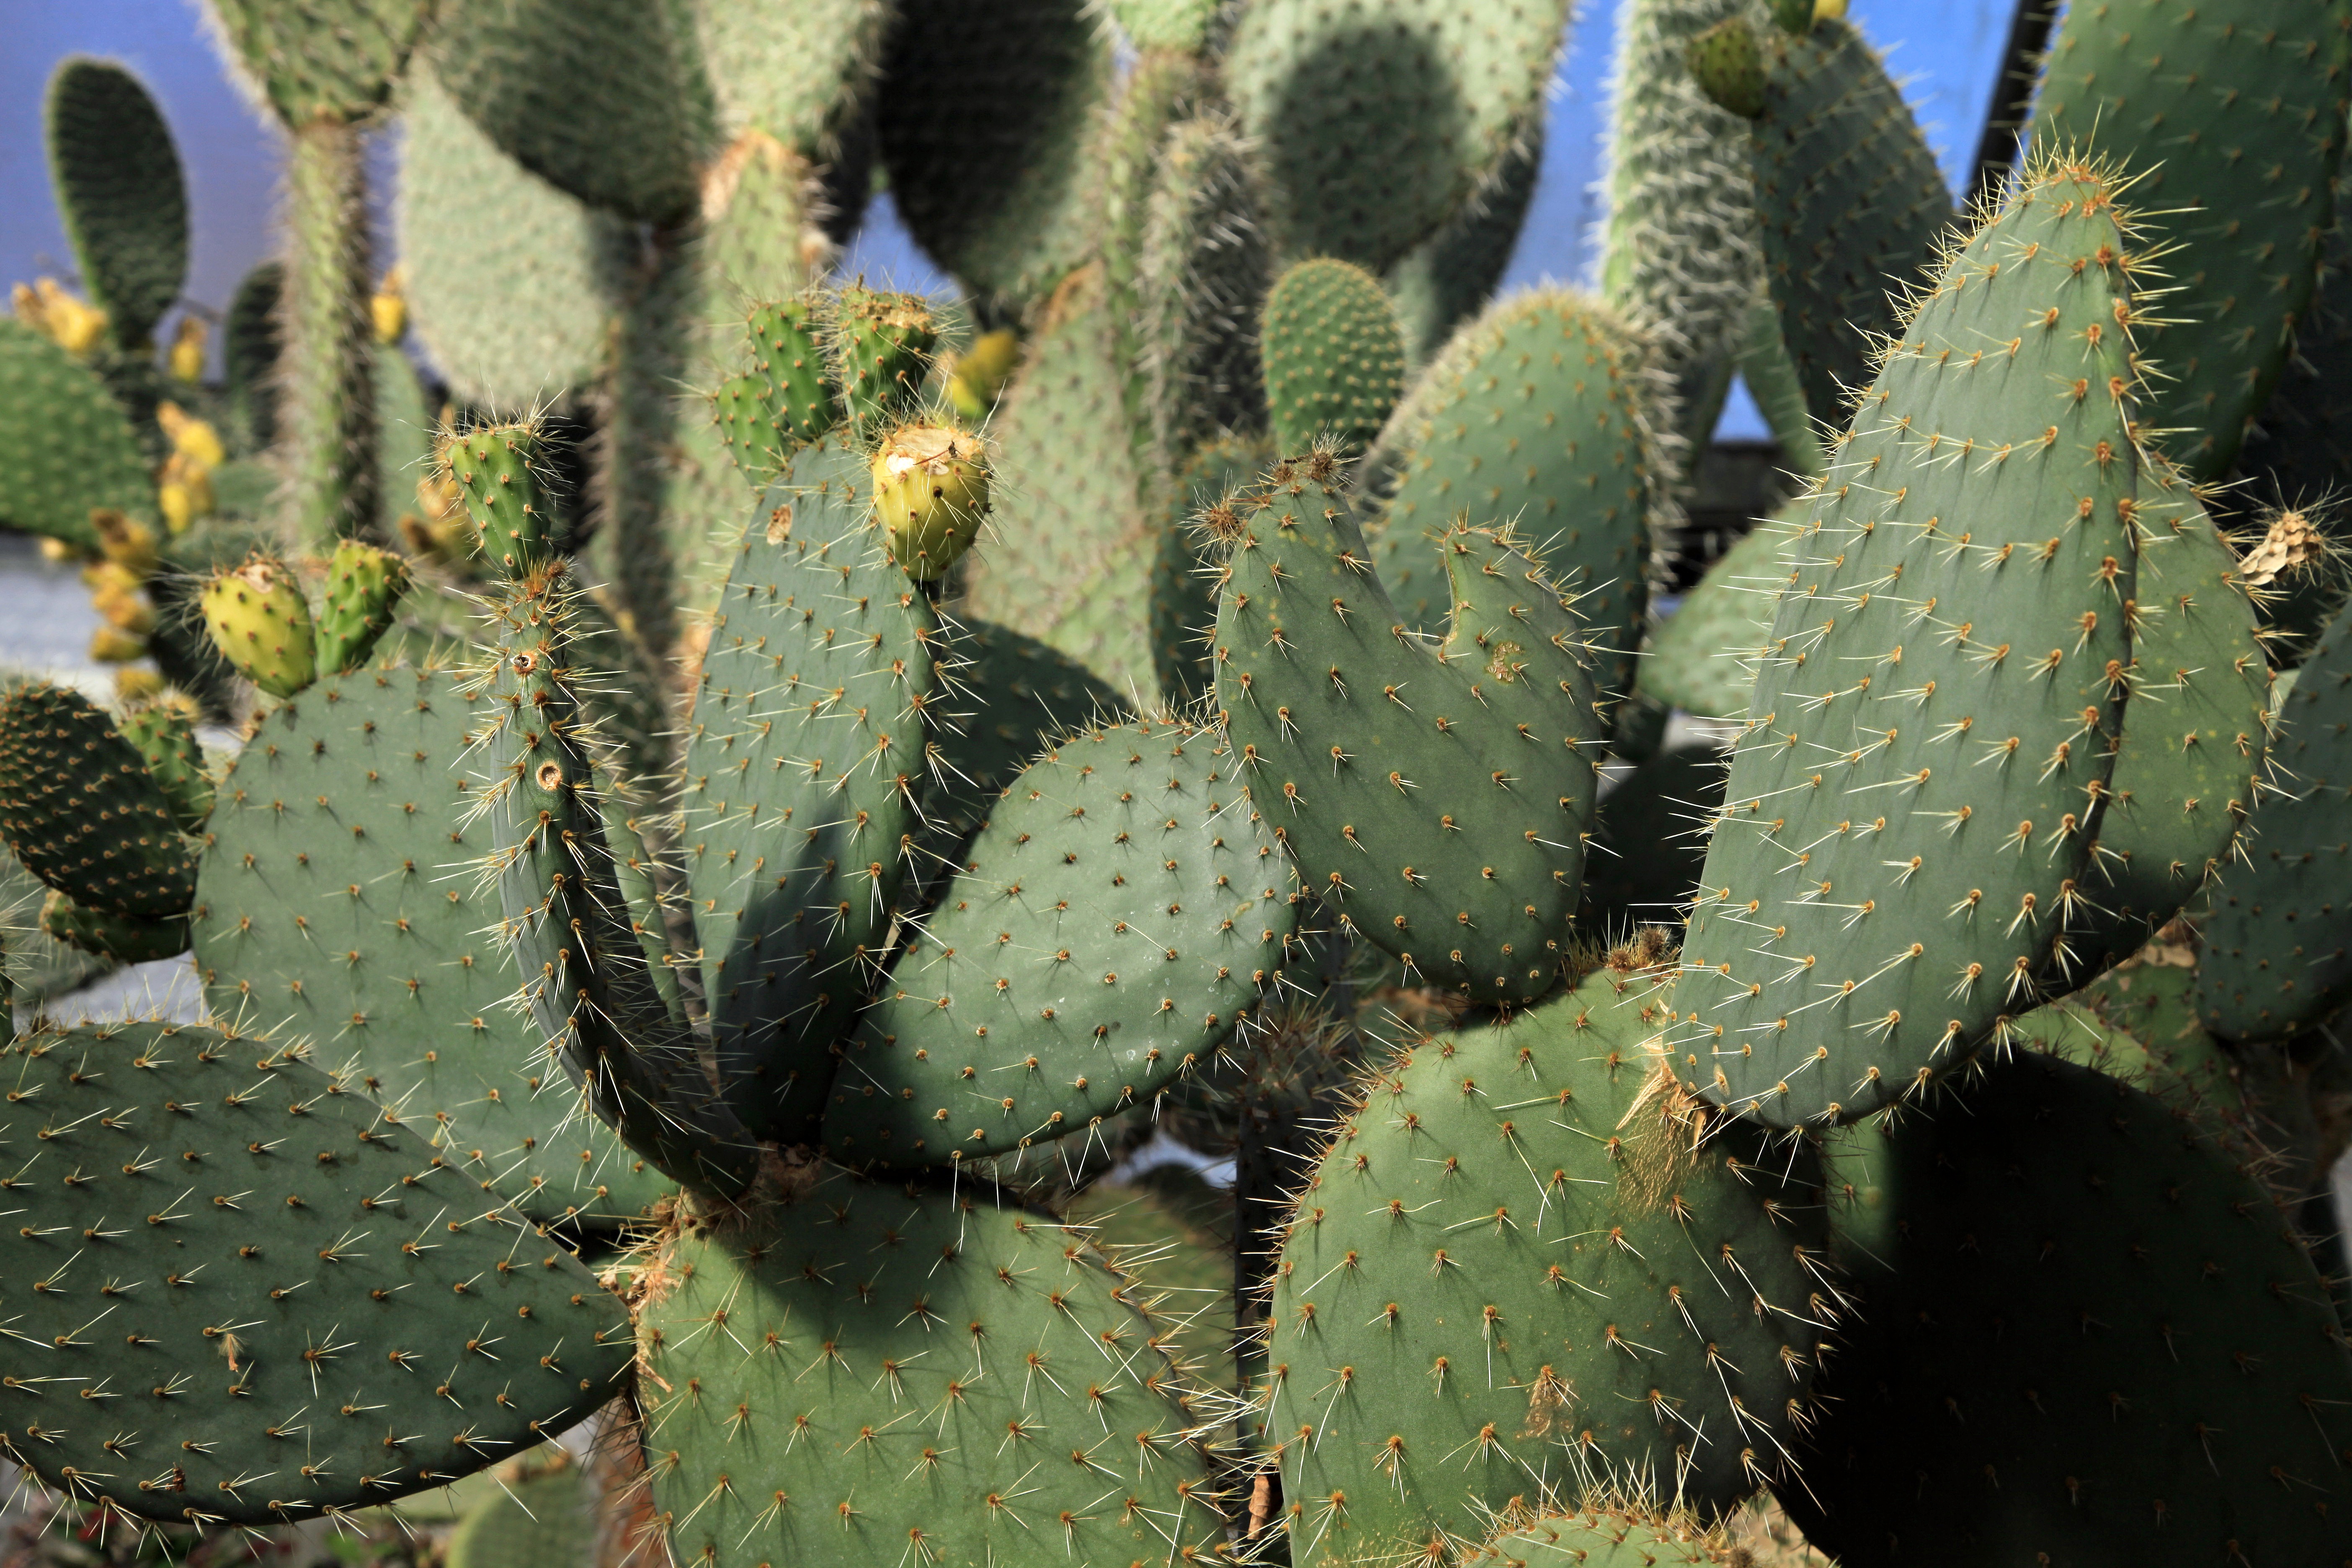
cactus, plant, green, produce, botany, close, caryophyllales, spur, flowering plant, prickly pear, cactus flower, plant stem, land plant, thorns spines and prickles, hedgehog cactus, nopal, acanthocereus tetragonus, san pedro cactus, barbary fig, eastern prickly pear